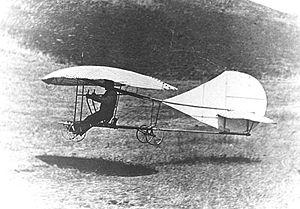
John Joseph Montgomery, né le 15 février 1858 à Yuba City, en Californie, et mort le 31 octobre 1911 à Evergreen en Californie, est un pionnier de l'aviation et inventeur américain, aussi professeur à l'université de Santa Clara.